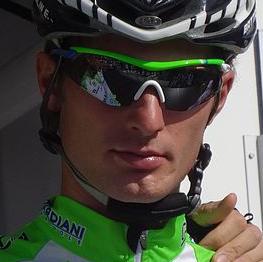
Age: 24